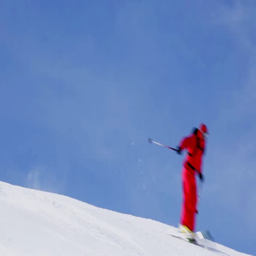
skier jumps over the rim of a steep slope